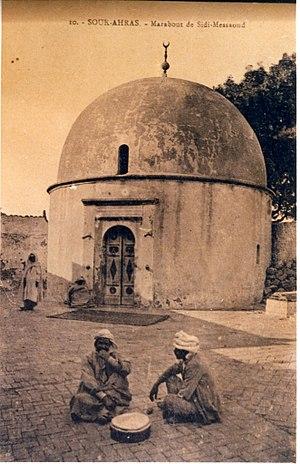
Zaouia sidi mesaoud
Souk Ahras, « la protégée des lions », anciennement Thagaste ou Tagilt, est une commune de la wilaya de Souk Ahras en Algérie, située à 75 kilomètres au sud-est de Guelma et à 100 kilomètres au sud-est d'Annaba.